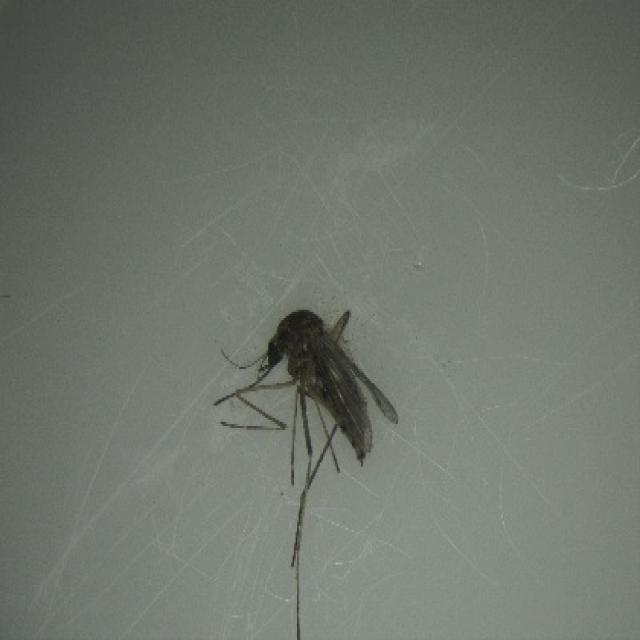
Species: aedes_vexans